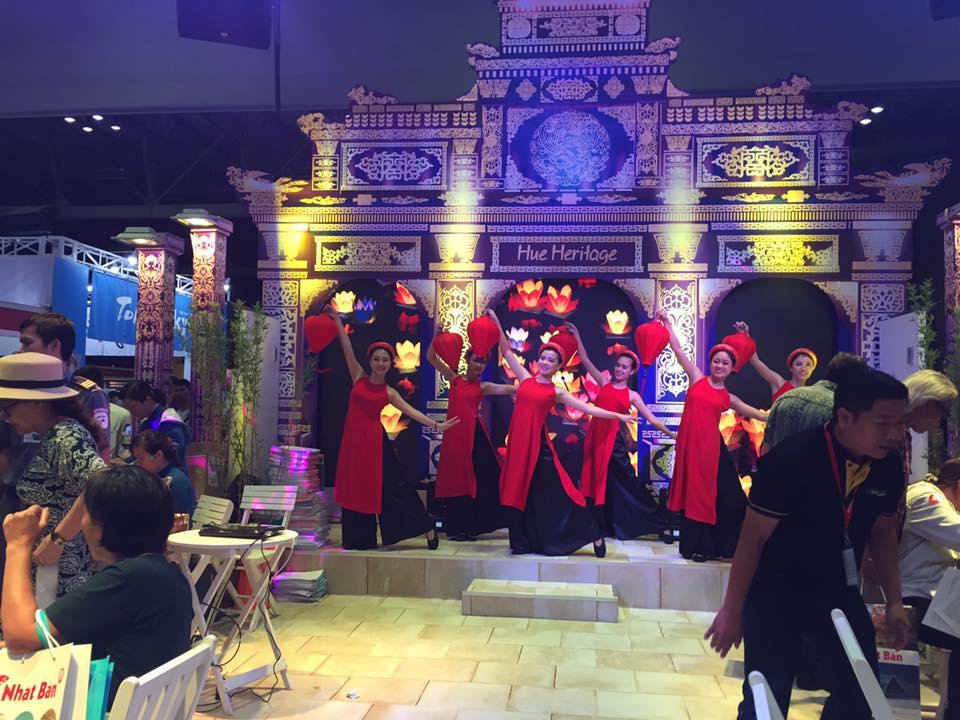
có nhiều người mặc áo dài đỏ đang biểu diễn trên sân khấu